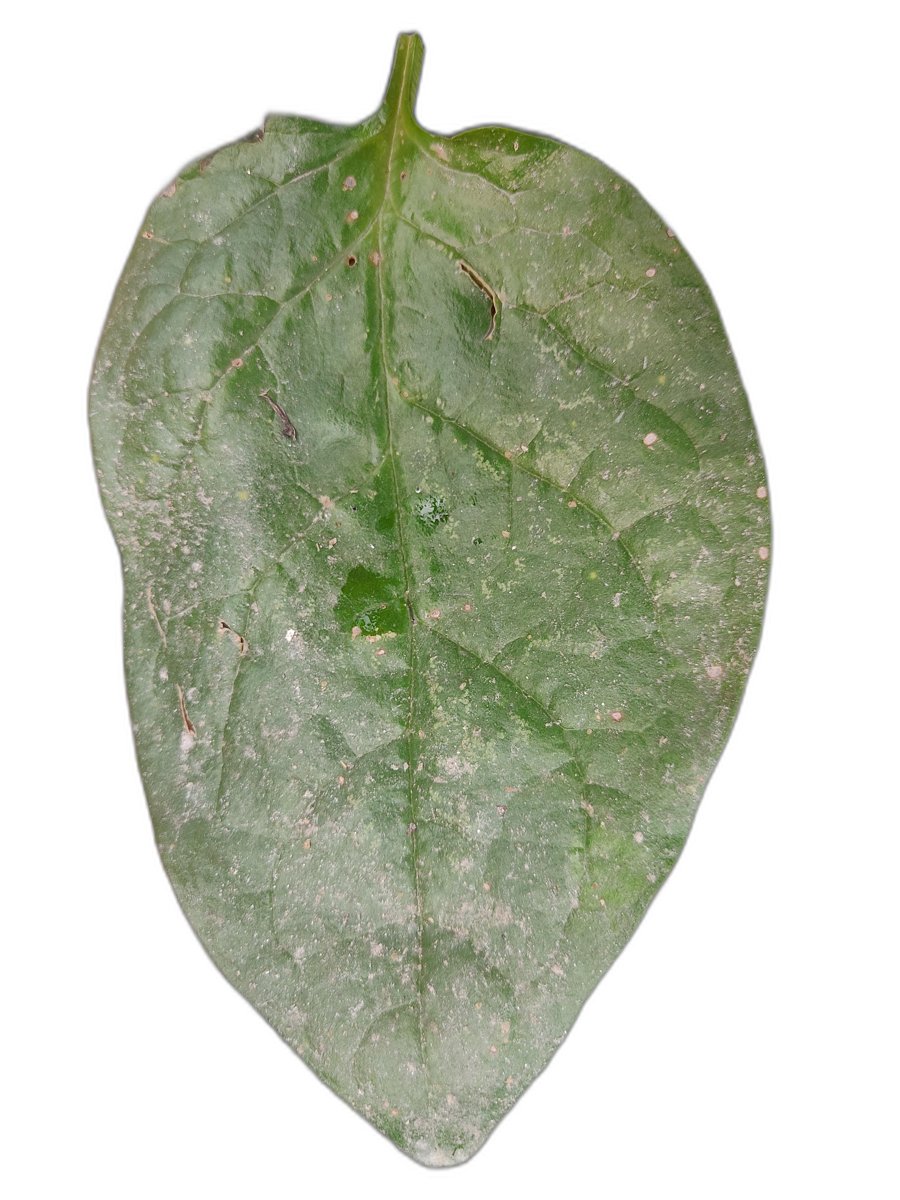
Label: Downy-Mildew